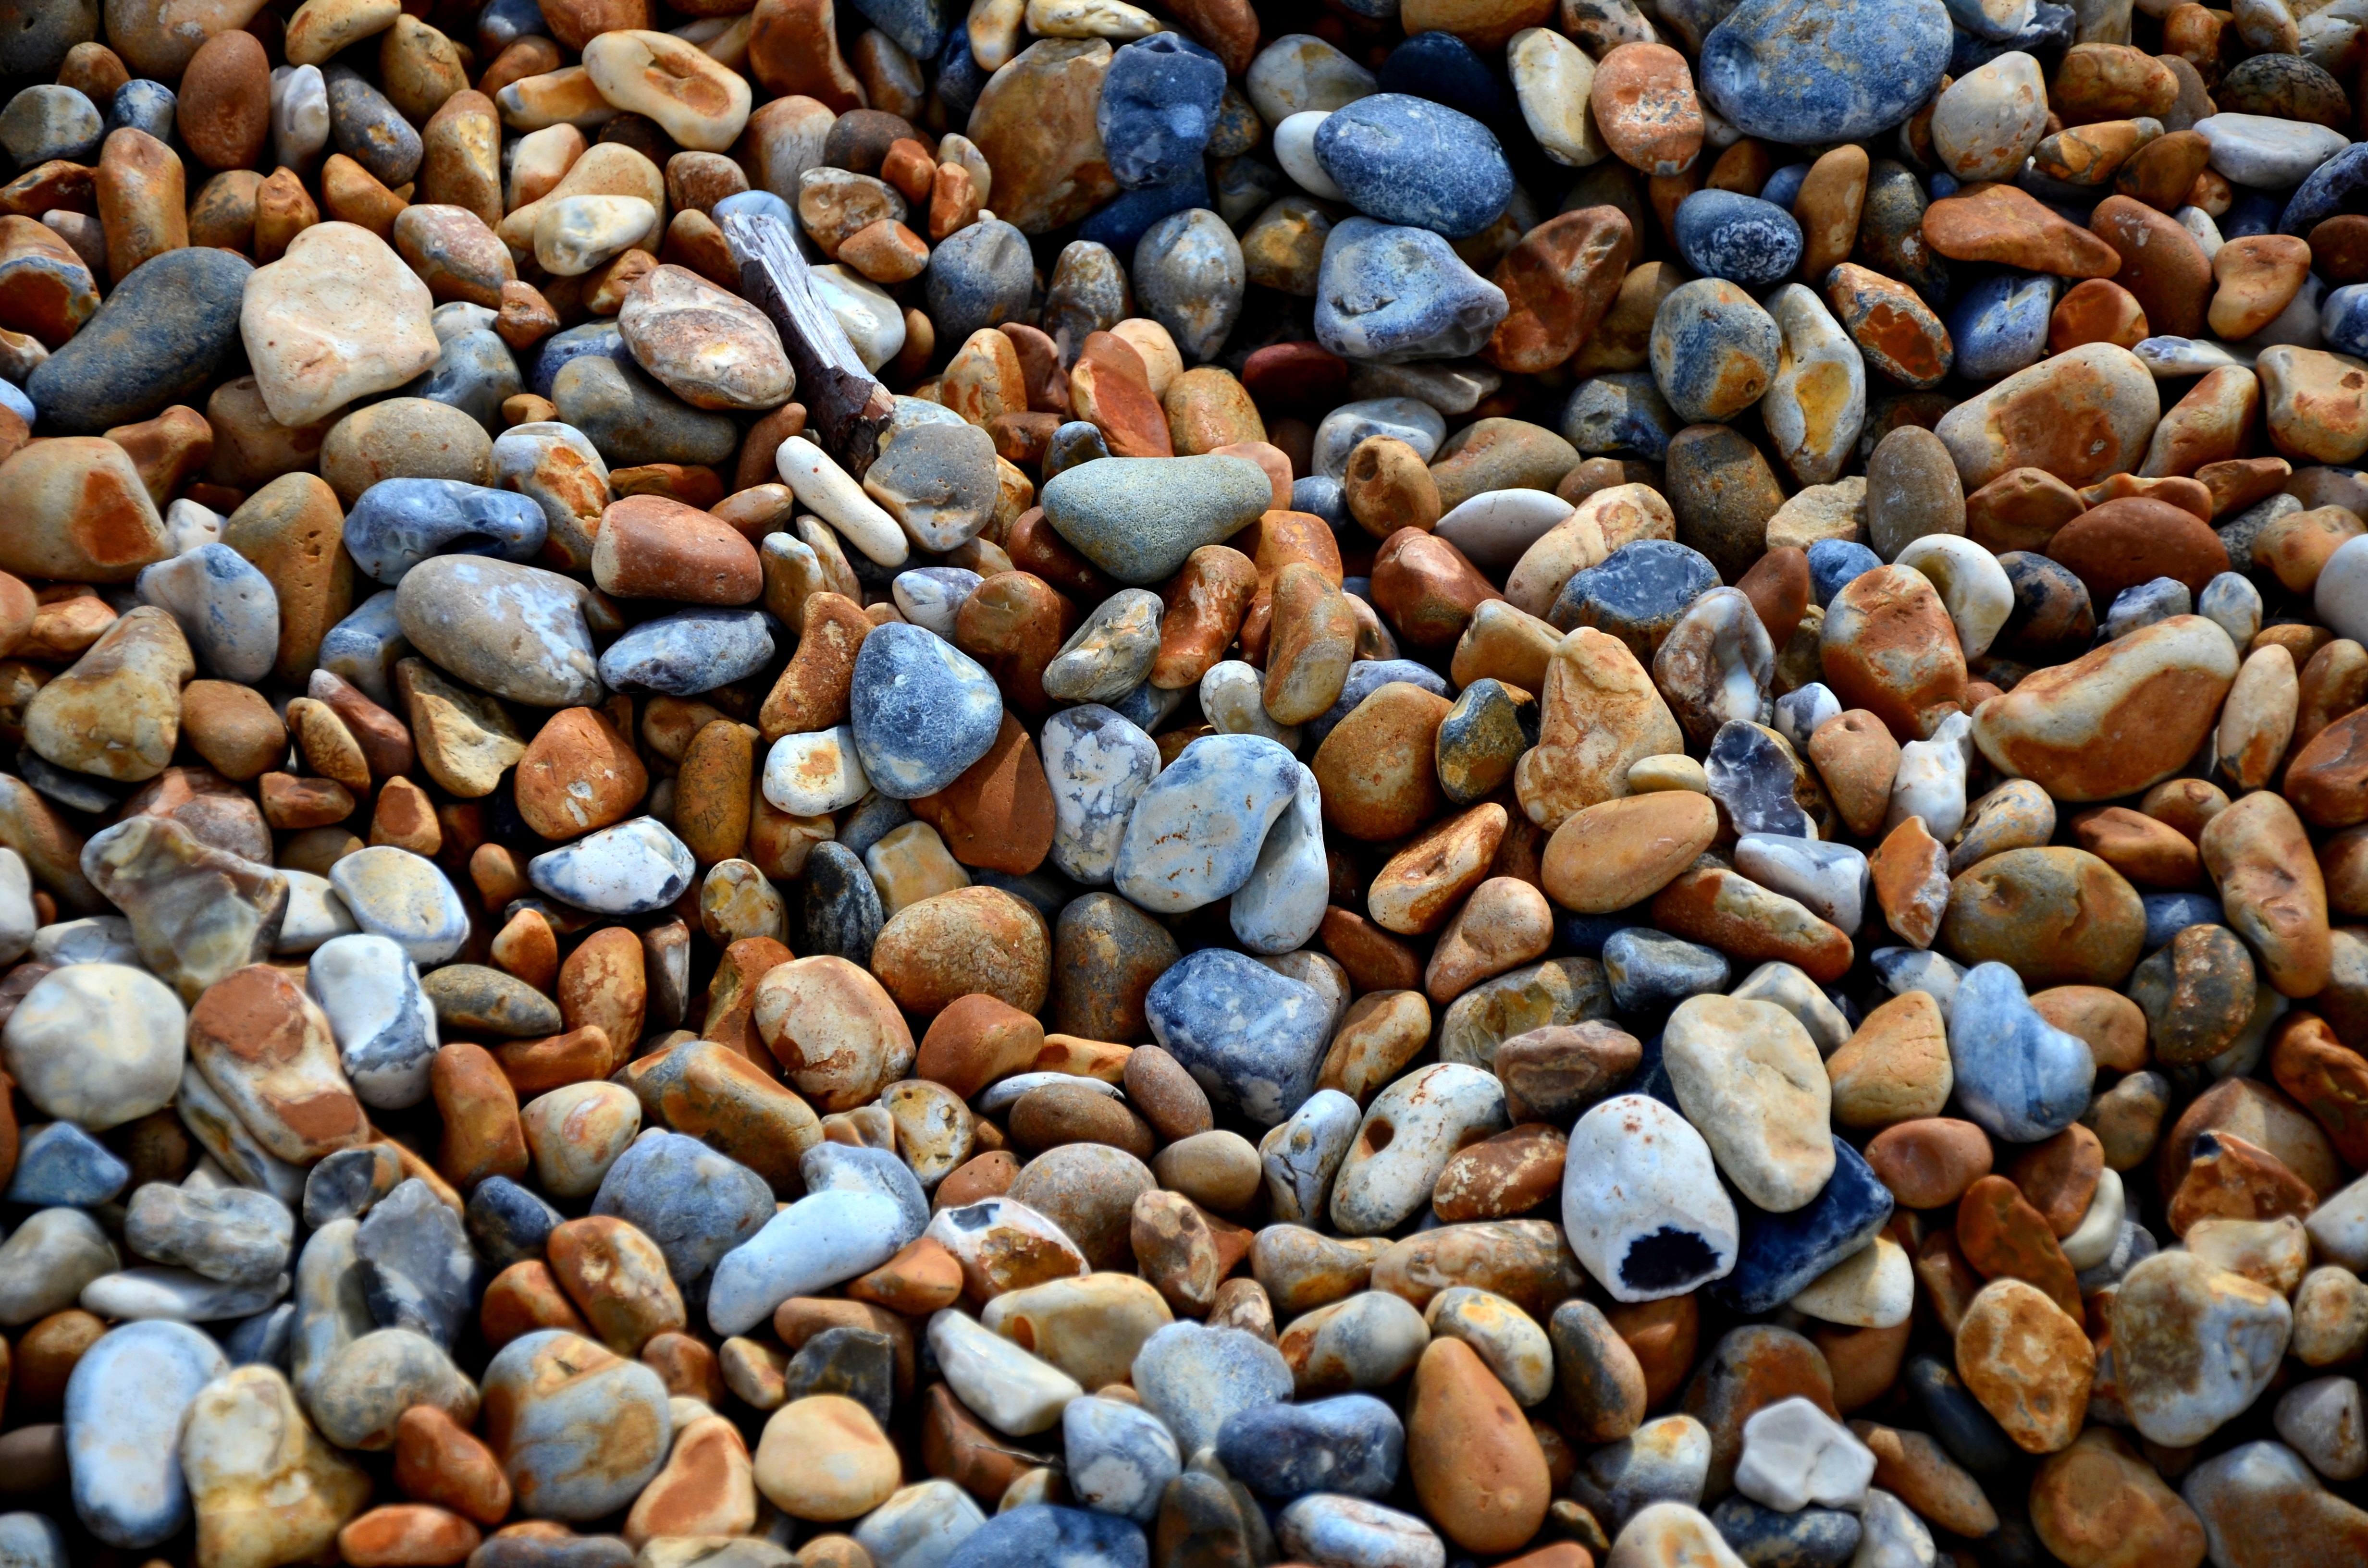
beach, rock, pattern, pebble, material, stones, background, gravel, pebbles